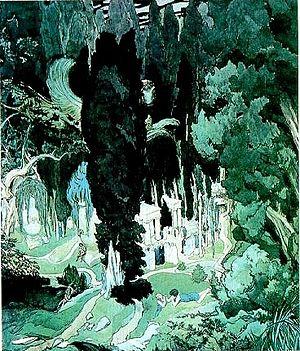
L'Ode sur l'indolence, en anglais Ode on Indolence, est l'une des six odes composées par le poète romantique britannique John Keats en 1819 — avec l'Ode sur une urne grecque, l'Ode à un rossignol, l'Ode à Psyché, l'Ode sur la mélancolie datées de mai, et l'Ode à l'automne écrite en septembre. Composée à une période où John Keats se trouve en proie à de sérieux problèmes matériels, l'Ode sur l'indolence lui procure, écrit-il en juin 1819, un plaisir surpassant tout ce qu'il a pu ressentir en cette année lors de ses réalisations antérieures. À la différence des autres odes, publiées dès 1820, l'Ode sur l'indolence ne paraît qu'à titre posthume en 1848, soit vingt-sept années après la mort de son auteur.